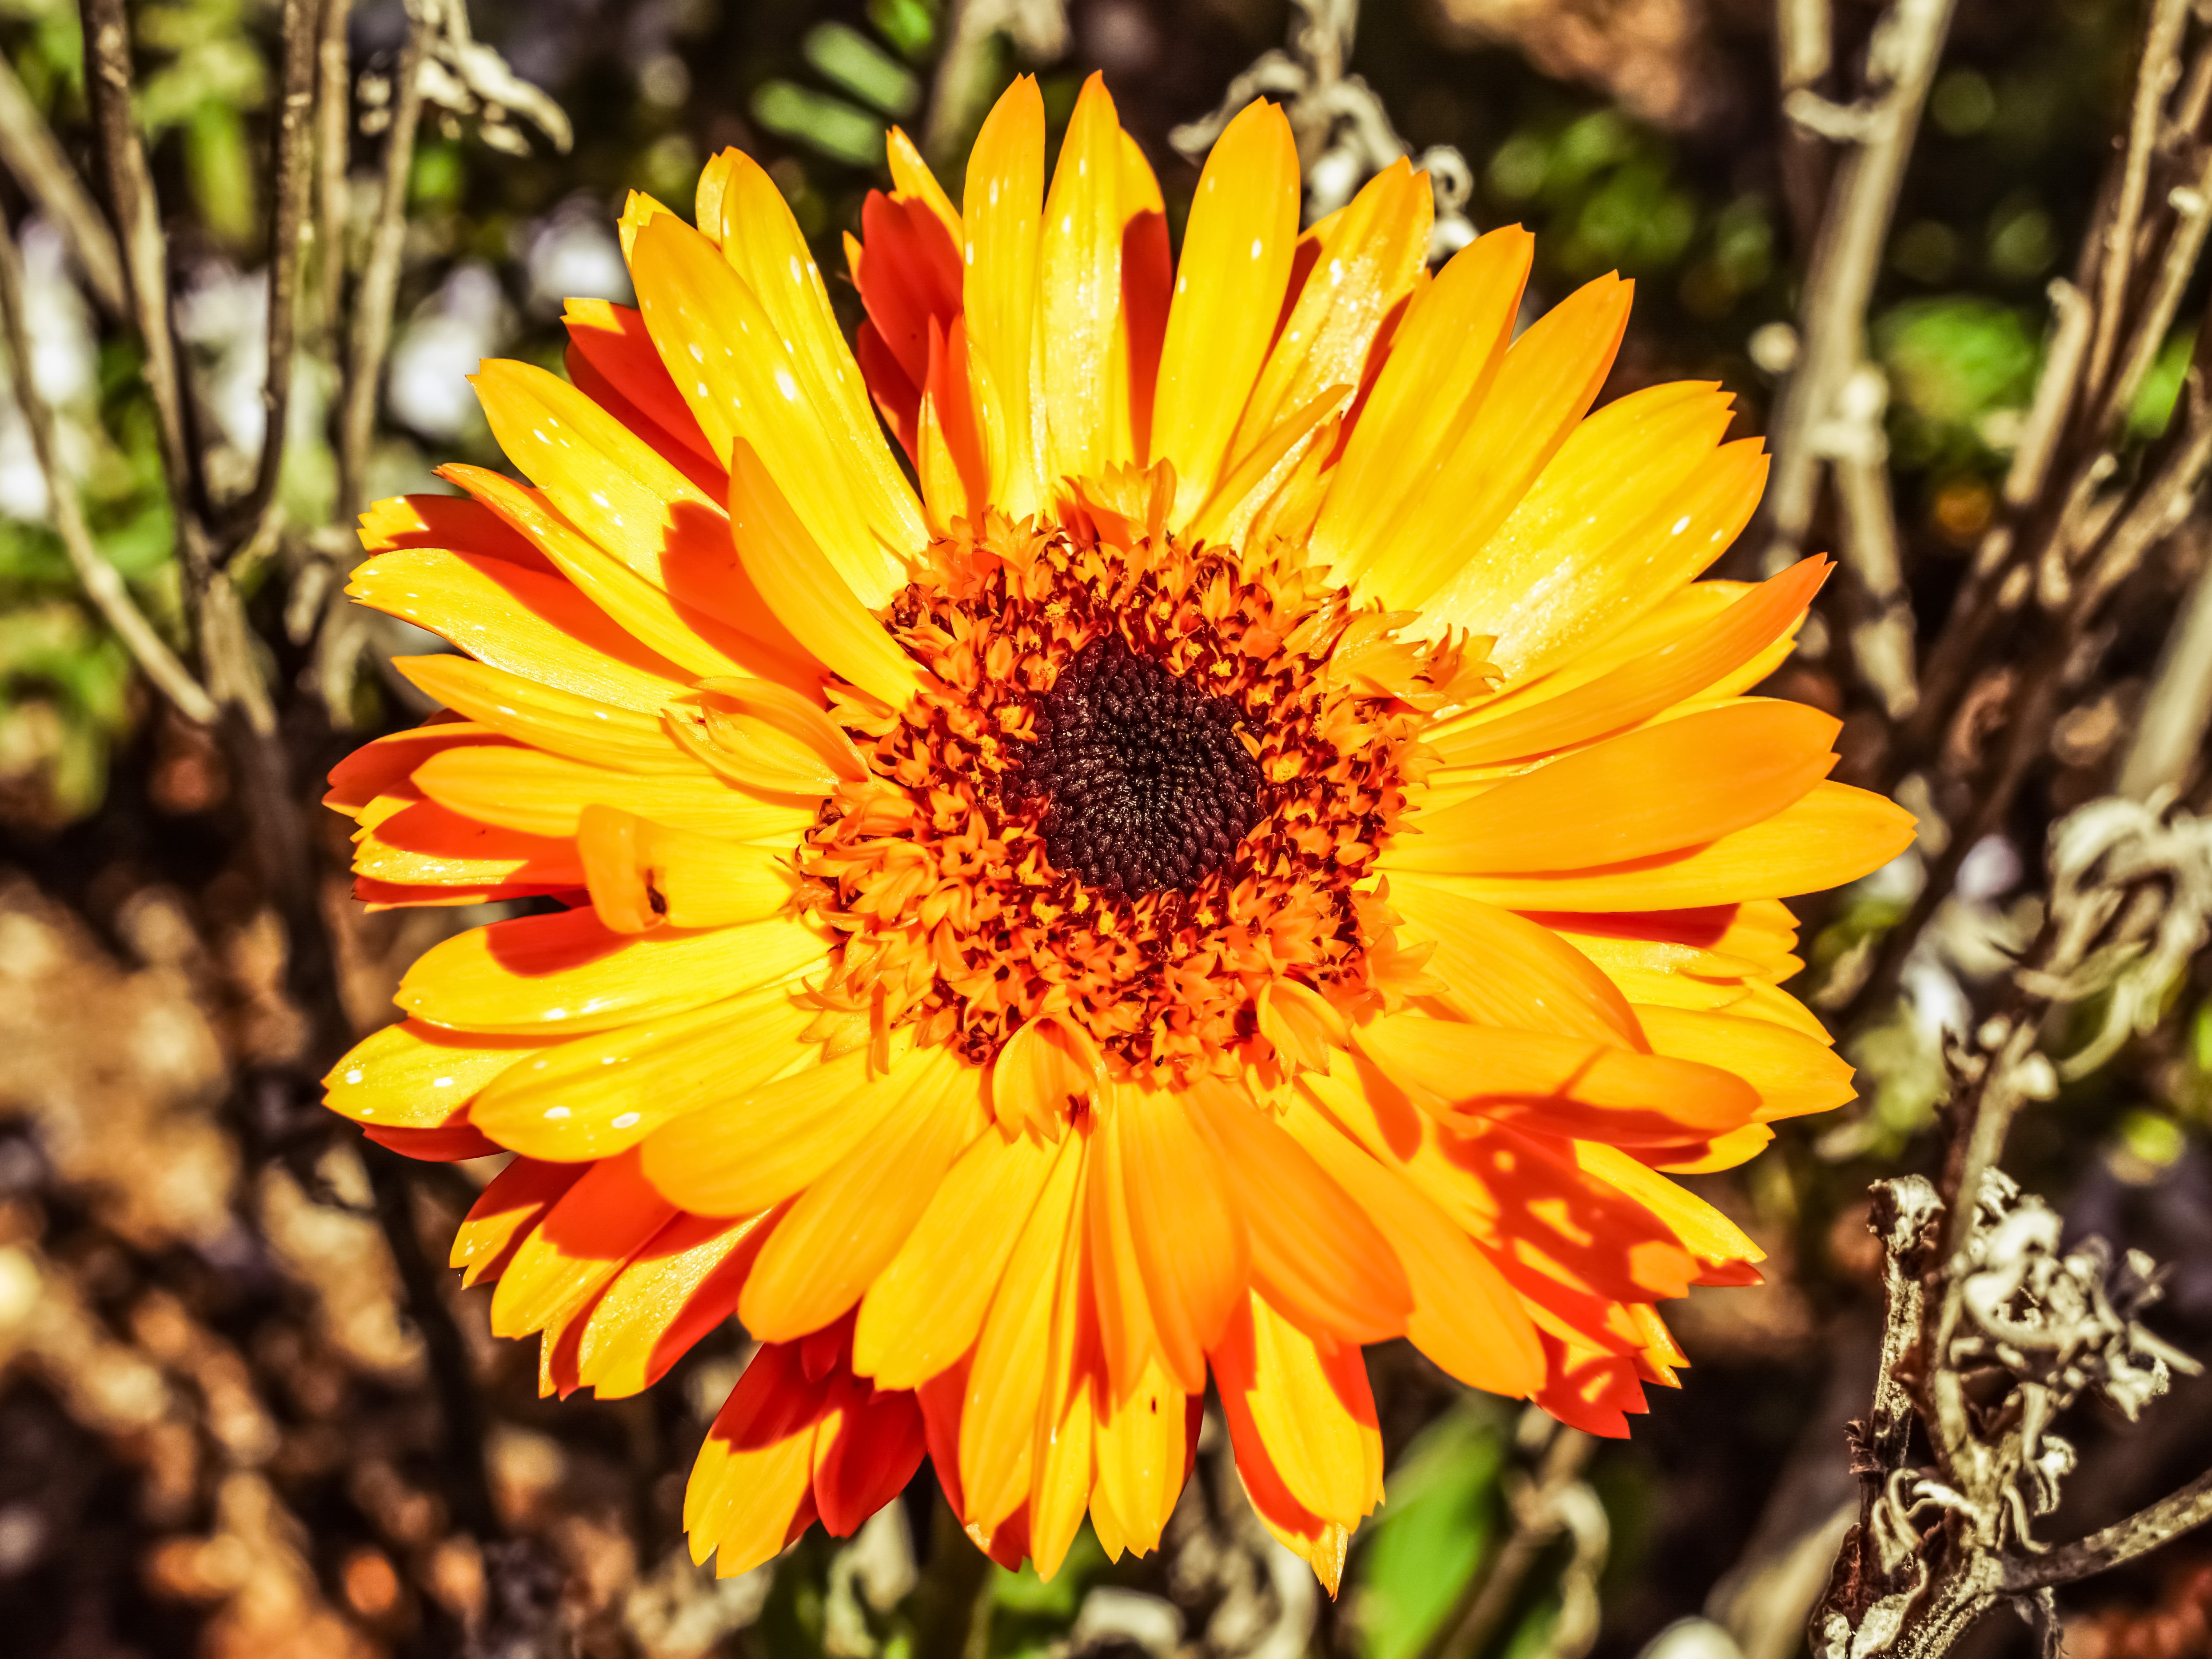
nature, blossom, plant, flower, petal, spring, herb, botany, blooming, yellow, flora, botanical, wildflower, cyprus, marigold, macro photography, herbal, flowering plant, daisy family, calendula, annual plant, land plant, blanket flowers